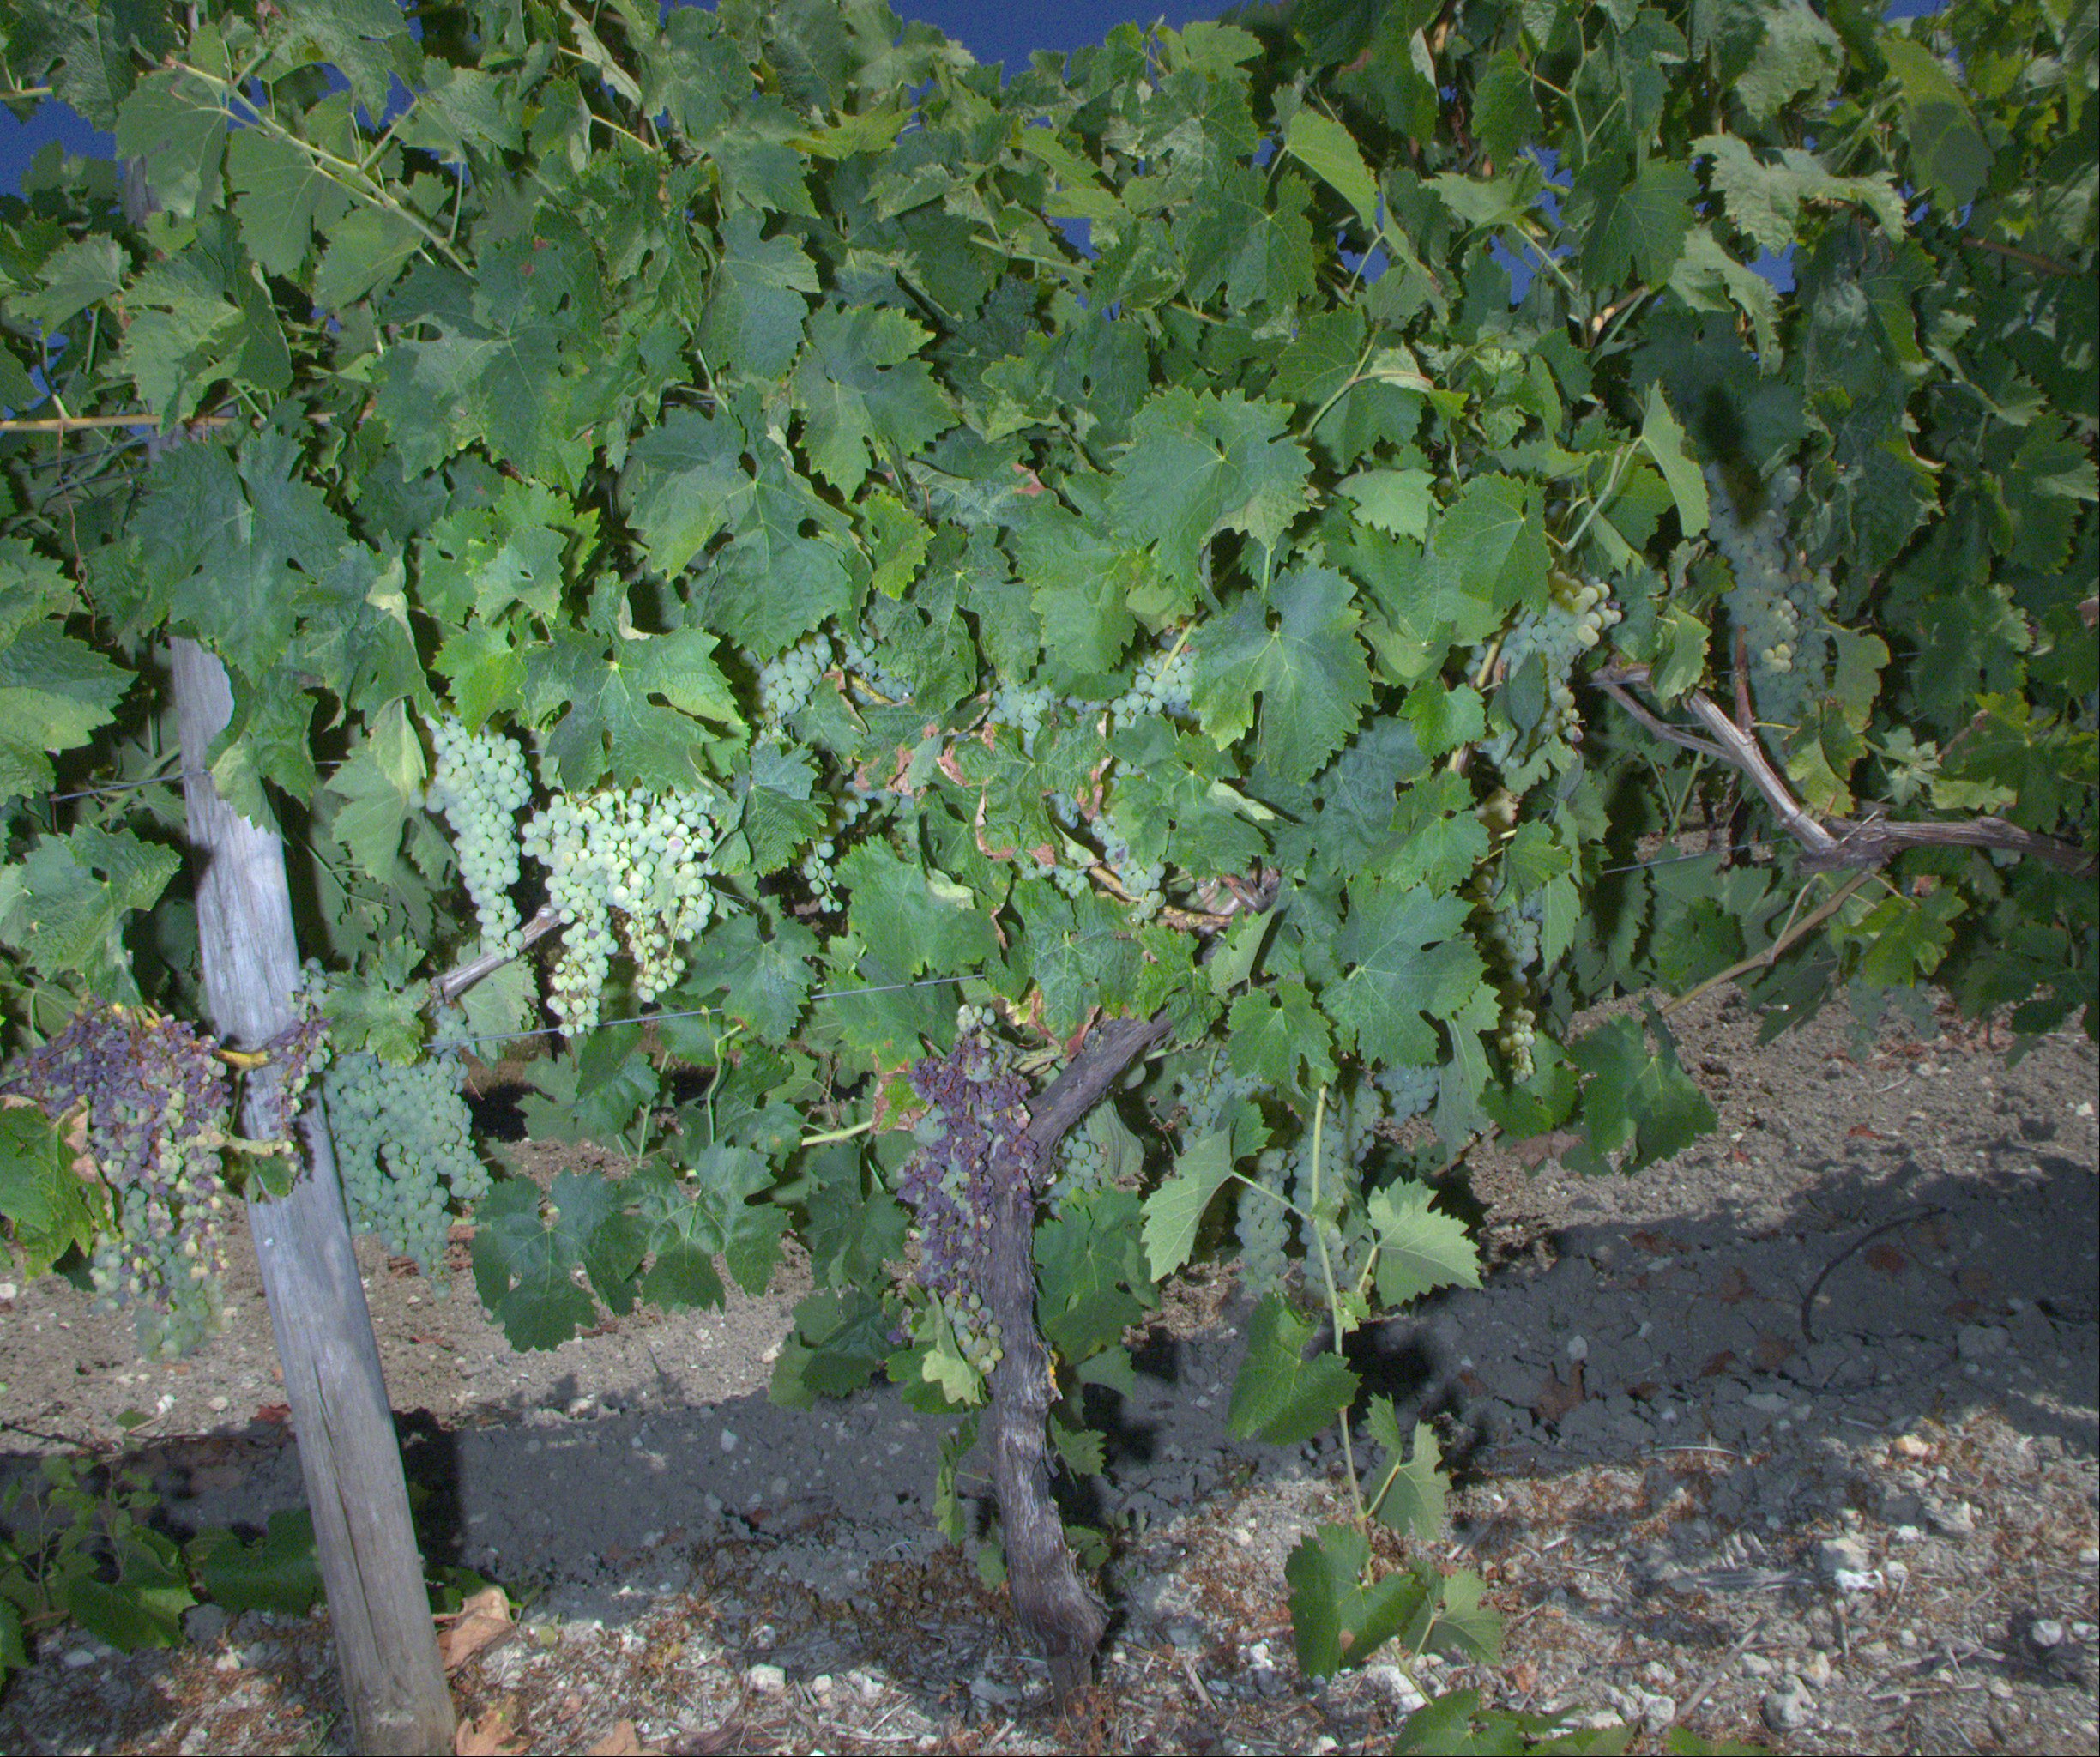
Grape variety: ugni-blanc
Disease: confounding disease (conf)